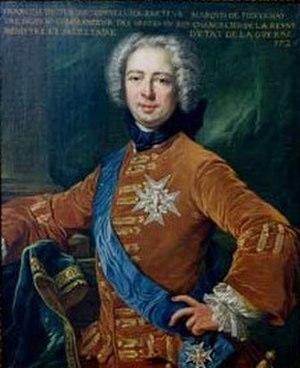
François Victor Le Tonnelier de Breteuil Famille Le Clerc, ministre